St Ninian's Centre, Crieff

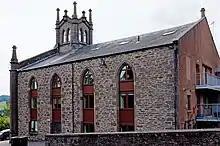
St Ninian's Centre following conversion to apartments

The church was designed by the Scottish architect Thomas Lennox Watson in an early Gothic Revival style fronted with ashlar stone. The centrepiece of the front gable end is a bell tower and the corners are topped with Gothic pinnacles. Around 1925, additional church furnishings were installed by the designer Robert Lorimer. After conversion to a training centre, alterations to the building were carried out in 1960 by the architects Finlayson & Campbell. In 1982, a stone-clad flat-roofed porch was added to the front and an octagonal chapel built on the south-west side.